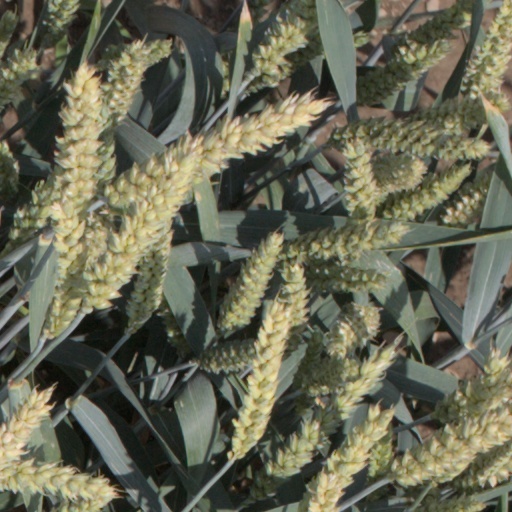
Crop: wheat